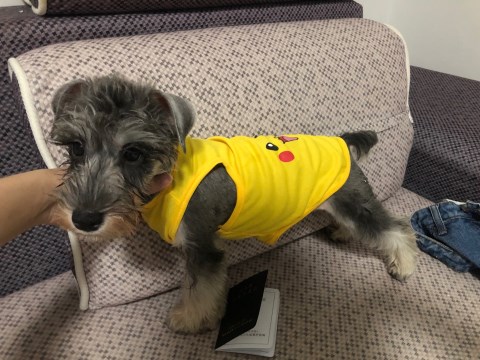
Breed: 2342-n000102-miniature_schnauzer